Carl Dorno

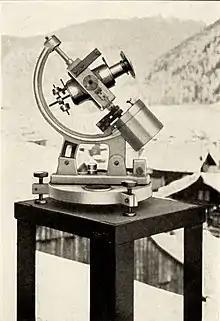
Pyrheliograph designed by Rudolf Thilenius and Dorno, 1922

Dorno was born in Königsberg (now Kaliningrad), son of a namesake businessman and Emma Lehnhard. He trained in business and took over his father's business in 1891 and married Erna Hundt the next year. He was however more interested in the natural sciences and began to study again at Königsberg University, obtaining a doctorate in 1904 for studies on bromomethacrylic and isobromomethacrylic acid. His only daughter then contracted tuberculosis and was advised to live in an alpine sanatorium, so he moved to Davos and there he began to examine why montane climate could be beneficial to health.